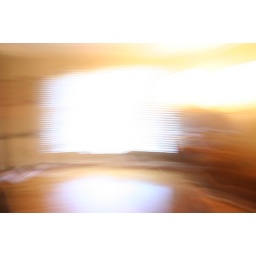
running through the house snapping pictures to show the mobility provided by the figure eight floor plan